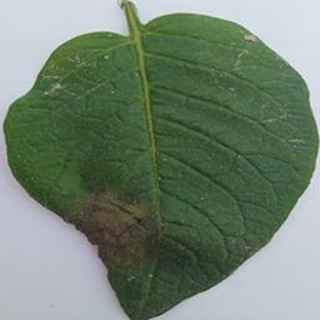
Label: potato_late_blight